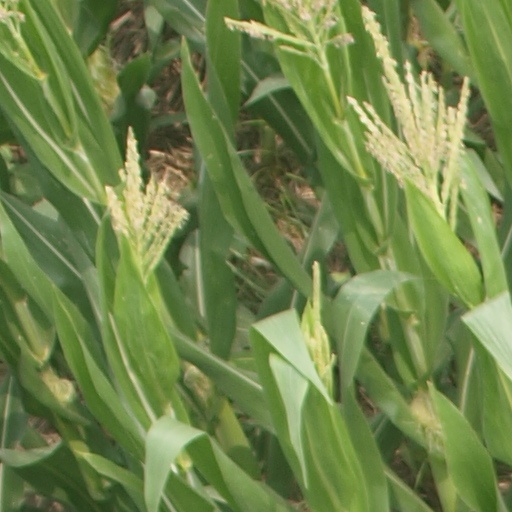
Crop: maize; corn